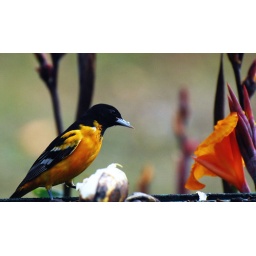
Enjoying the fruits and flowers while we were freezing in the north.